Dicarbonyldi-μ-chlorodichlorodiplatinum

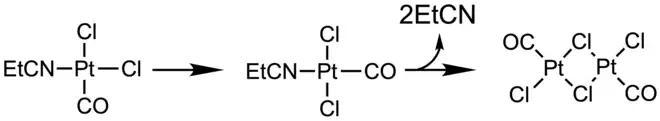
Synthesis of from .

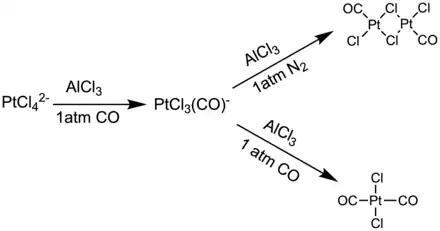
Solution phase synthesis of from .

. can be generated in chlorinated solvents by treating with under a atmosphere. can also be accessed by allowing to equilibrate under a atmosphere at room temperature, but this equilibration occurs over the course of approximately 40 hours. can then be generated from by treatment with under a nitrogen atmosphere. Interestingly, treating with under a atmosphere, "trans"- is formed instead.